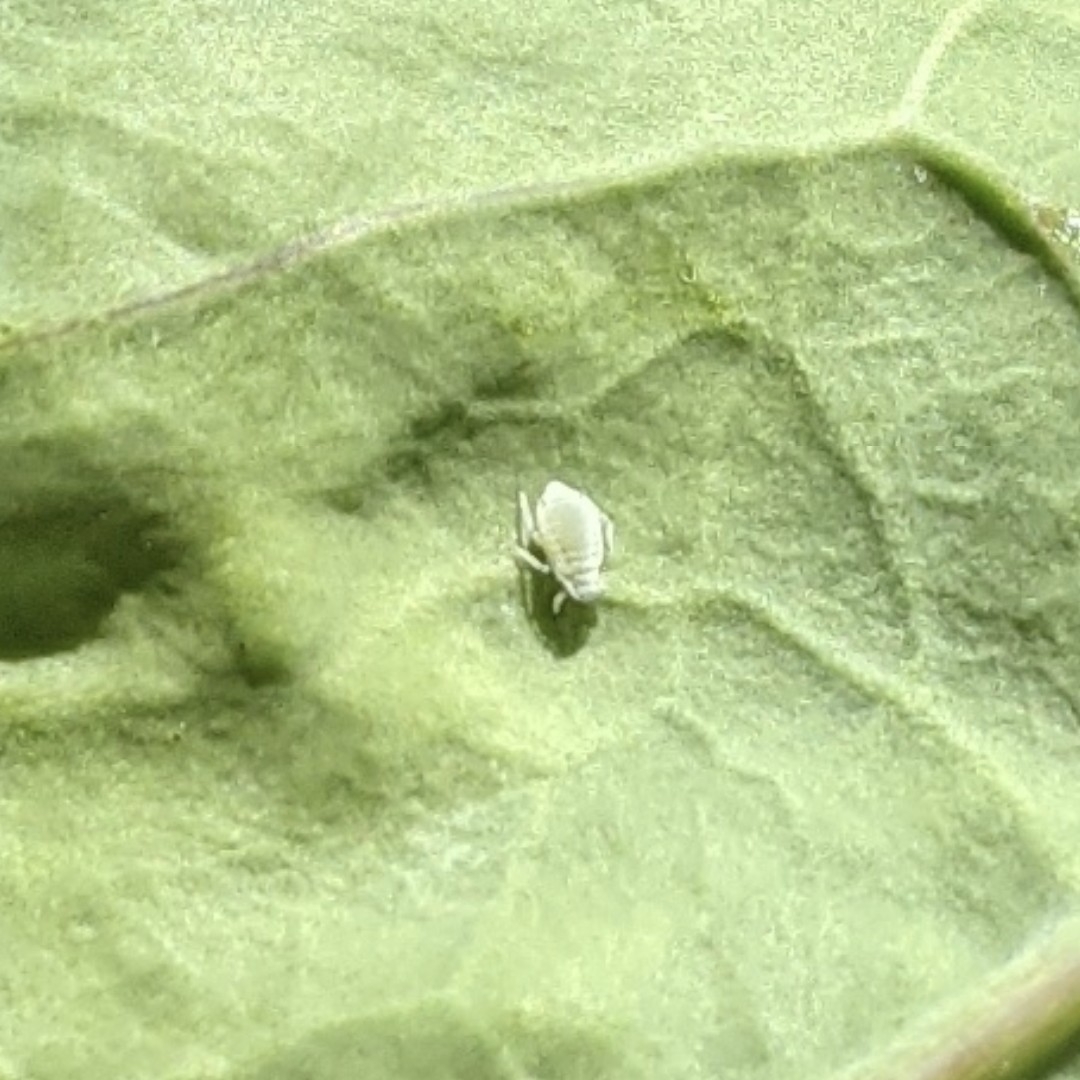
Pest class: cabbage_aphid